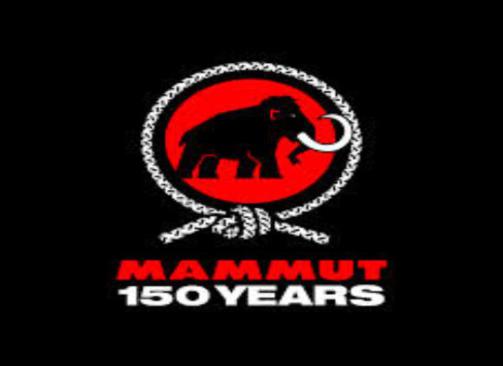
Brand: mammut
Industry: Sports